Gulf Coast of the United States

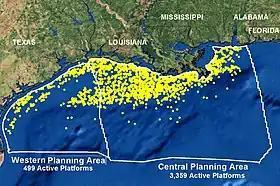
NOAA map of the 3,856 oil and gas platforms extant off the Gulf Coast in 2006

The Gulf Coast climate is humid subtropical, although Southwest Florida features a tropical climate. Much of the year is warm to hot along the Gulf Coast, while the three winter months bring periods of cool (or rarely, cold) weather mixed with mild temperatures. The area is highly vulnerable to hurricanes as well as floods and severe thunderstorms. Much of the Gulf Coast has a summer precipitation maximum, with July or August commonly the wettest month due to the combination of frequent summer thunderstorms produced by relentless heat and humidity, and tropical weather systems, including tropical depressions, tropical storms, and hurricanes, while winter and early spring rainfall also can be heavy.